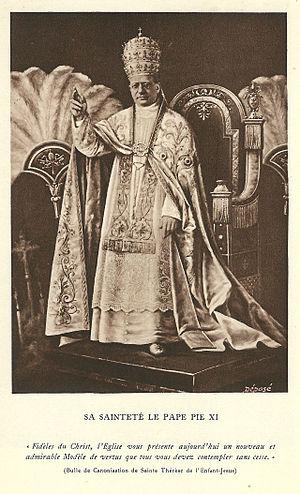
Gravure de ""Sainte Thérèse de l'Enfant Jésus, Histoire d'une âme écrite par elle-même, Lisieux, Office central de Lisieux (Calvados), &amp